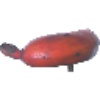
Label: images